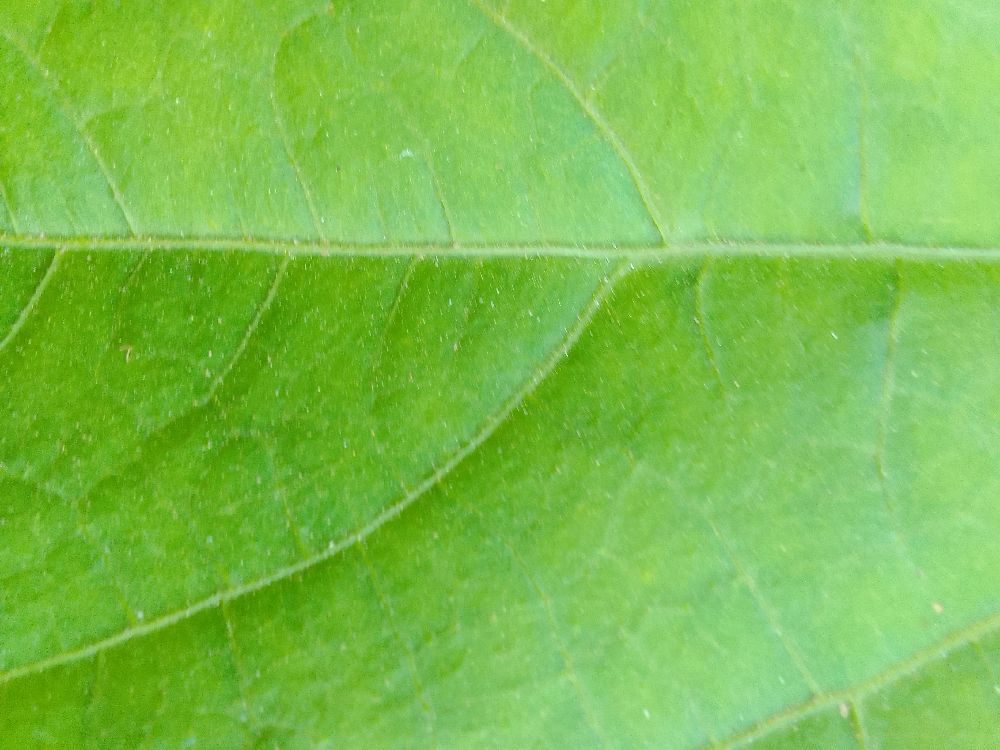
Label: healthy